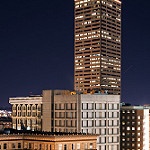
Label: buildings